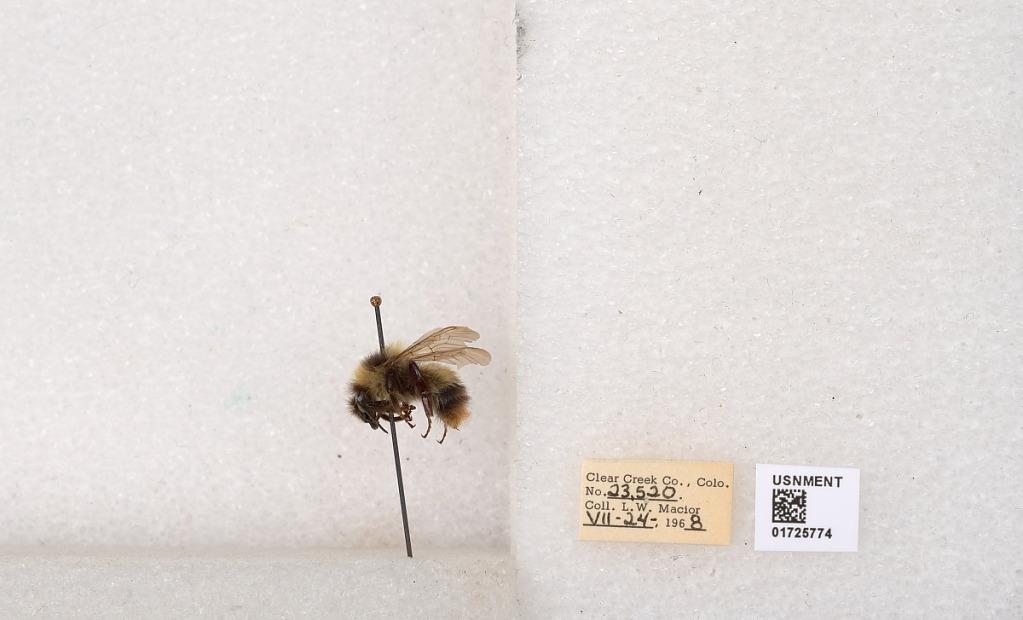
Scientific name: Bombus kirbyellus
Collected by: L. Macior
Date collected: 1968-7-24
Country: United States
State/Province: Colorado
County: Clear Creek
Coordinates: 39.6891, -105.644